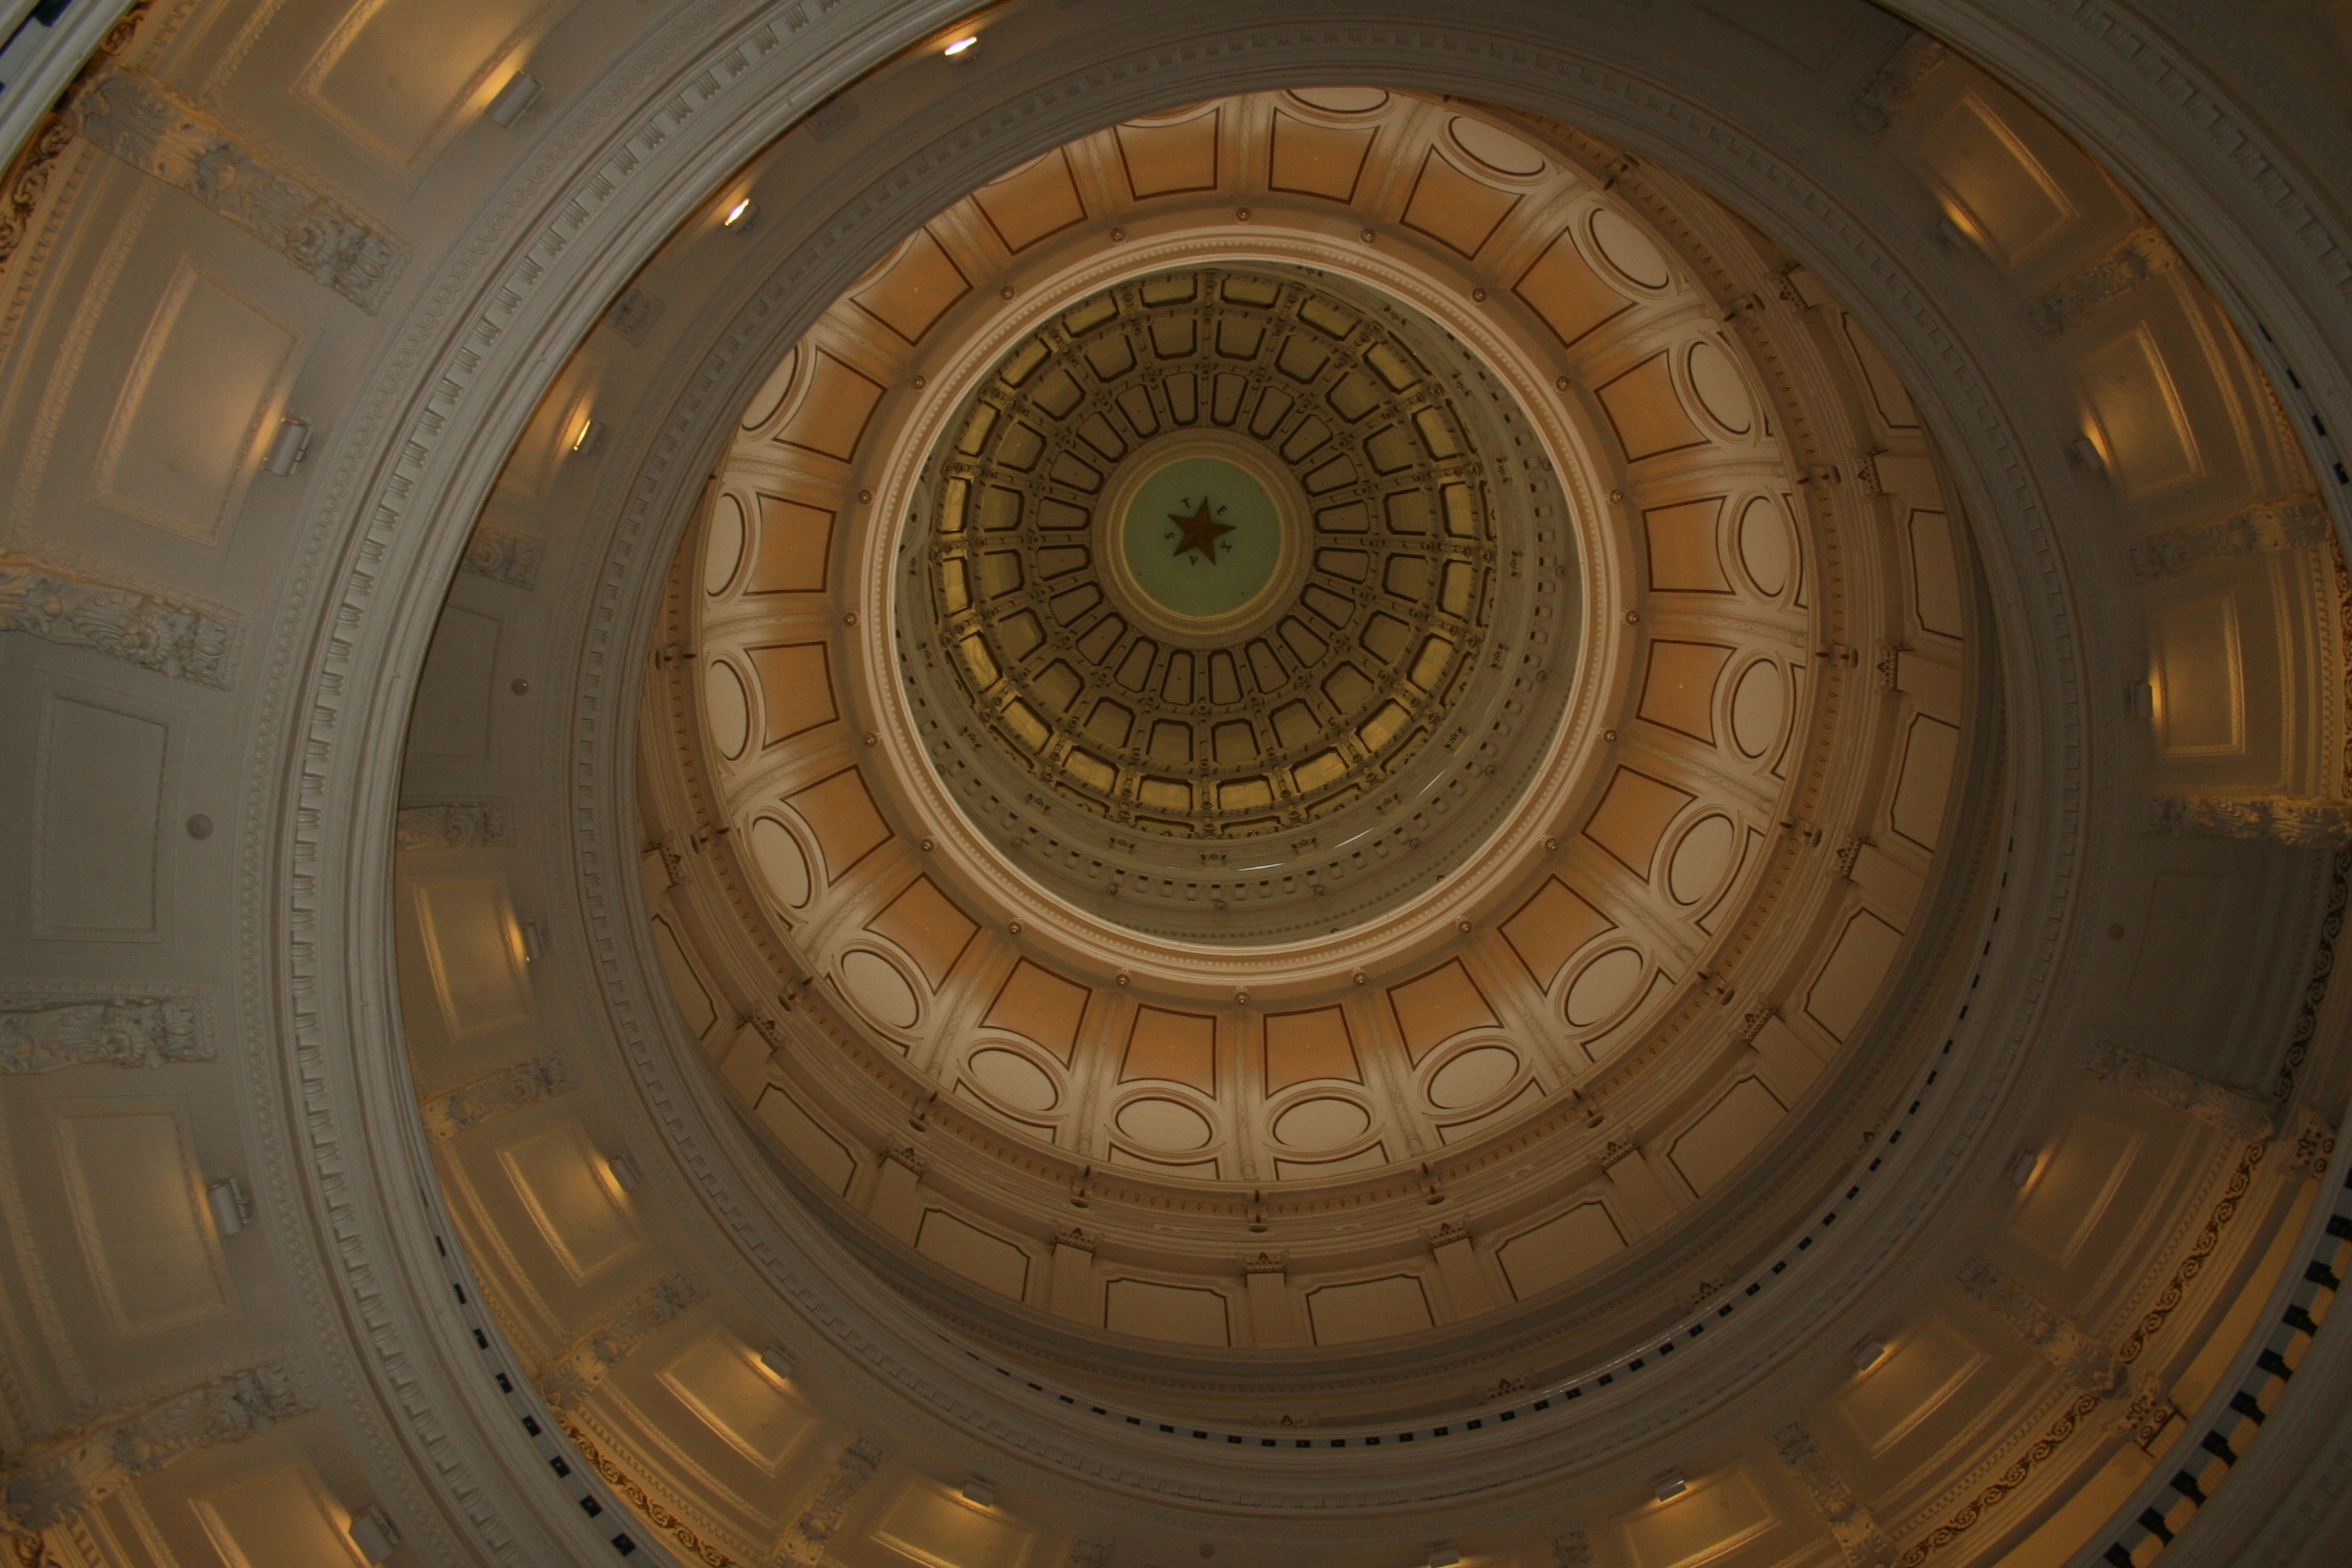
architecture, structure, building, ceiling, cathedral, place of worship, circle, art, symmetry, rotunda, basilica, dome, carving, capitol, legislature, austin texas, ancient history